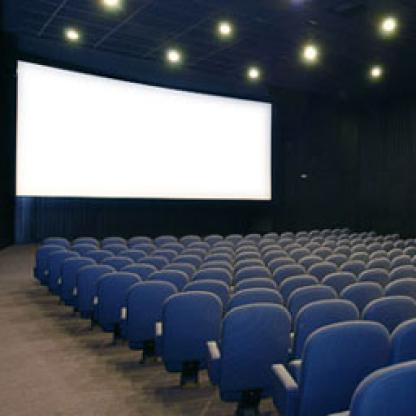
Scene: Indoor